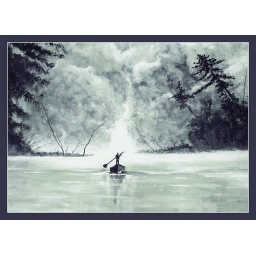
Acrylic on canvas. Inspired by a black and white photograph